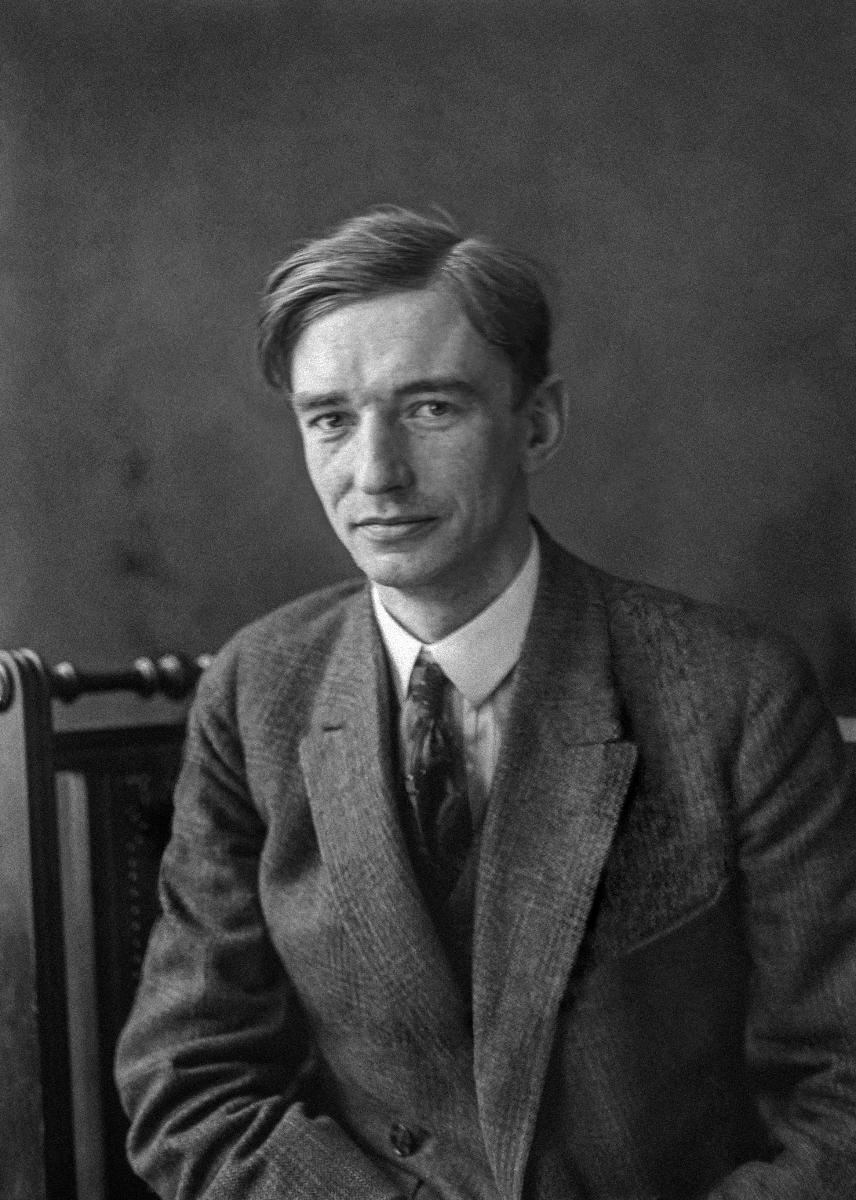
Kriitikko Olof Enckell
Kritiker Olof Enckell; Critic Olof Enckell
sisällön kuvaus: Sanomalehti Hufvudstadsbladetin toimitilat ja henkilökunta, Läntinen Heikinkatu 22, Helsinki 1934. Kirjallisuuskriitikko Olof Enckell. content description: Premises and staff of newspaper Hufvudstadsbladet in Helsinki 1934. Literature critic Olof Enckell. innehållsbeskrivning: Hufvudstadsbladets utrymmen och personal vid V. Henriksgatan 22 i Helsingfors 1934. Litteraturkritiker Olof Enckell.
Vuosi: 1934
Paikka: Suomi, Uusimaa, Helsinki
Aiheet: Enckell, Olof; sanomalehdet; henkilökunta; HBL; henkilöstö; newspapers; staff; personnel; premises; dagstidningar; tidningar; personal; utrymmen